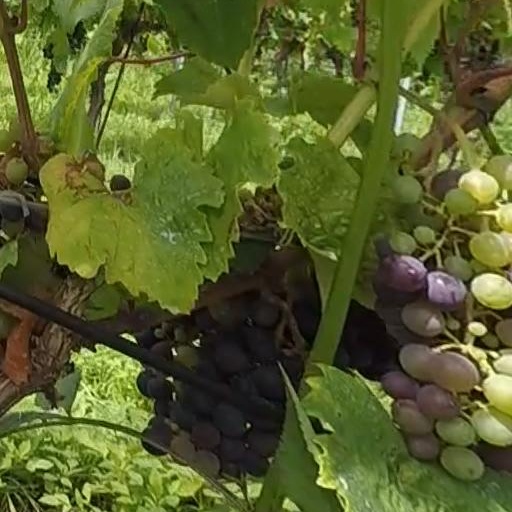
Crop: grape